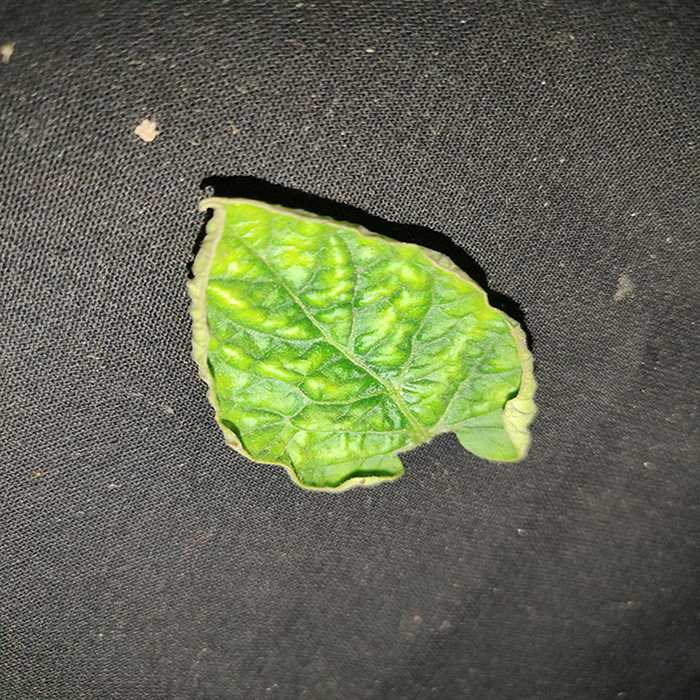
Plant: Tomato
Label: Tomato leaf curl virus